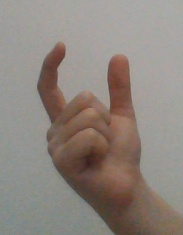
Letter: nun